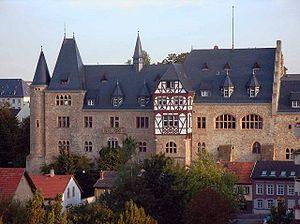
Le château d'Alzey est un château du XVIᵉ siècle, situé dans la ville homonyme dans le land de Rhénanie-Palatinat.